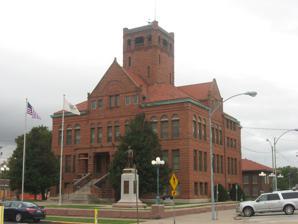
Building: Monmouth Courthouse Commercial Historic District
Country: United States of America
Year built: 1871
Historic district in Illinois, United States United States historic place Monmouth Courthouse Commercial Historic District U.S. National Register of Historic Places U.S. Historic district The Warren County Courthouse Show map of Illinois Show map of the United States Location Roughly bounded by Archer, Ave., First St., Second Ave. and A St., Monmouth, Illinois Coordinates 40°54′43″N 90°38′54″W / 40.91194°N 90.64833°W / 40.91194; -90.64833 Area 30 acres (12 ha) Built 1871 ( 1871 ) Architectural style Italianate, Queen Anne, Romanesque, Classical Revival, Commercial, Art Deco, Moderne NRHP reference No. 05001604 Added to NRHP February 1, 2006 The Monmouth Courthouse Commercial Historic District is a historic district located in downtown Monmouth , Illinois . The district encompasses Monmouth's historic commercial core and includes 63 contributing buildings and sites, most of them commercial buildings. Growth in the district began in the 1850s and continued through the 1920s, with occasional spurts in between due to rebuilding after fires. The Public Square, a small park within a roundabout , serves as the anchor of the district; the Warren County Courthouse , a Richardsonian Romanesque building completed in 1895, is its namesake building. Most of the commercial buildings within the district have Italianate or Commercial Style designs, with the former style generally predating the latter. Examples of the Queen Anne , Classical Revival , Art Deco , and Moderne styles can also be seen in the district. The district was added to the National Register of Historic Places on February 1, 2006. References